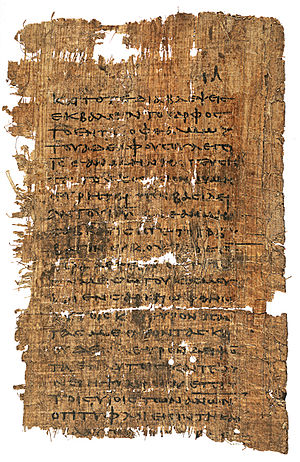
Logia Jesu
Papyrus Oxyrhynchus 1. Græsk tekst med Tomas logia 26–28 på forsiden, logia 29–33 plus logion 77 på bagsiden. Datering ca. 200 e.Kr.
Logia Jesu er betegnelse for